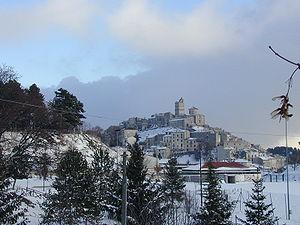
Castel del Monte est une commune de la province de L'Aquila dans les Abruzzes en Italie.